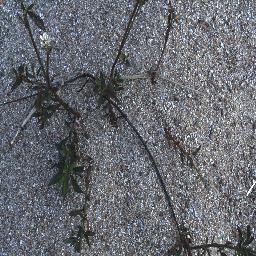
Label: negative